Plovdiv

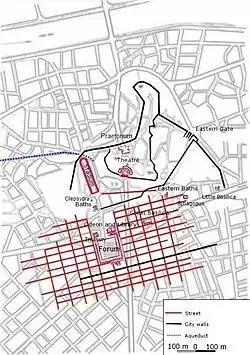
Plan of the known parts of the Roman city superimposed on a plan of modern Plovdiv.

The history of the region spans more than eight millennia. Numerous nations have left their traces on the cultural layers of the city. The earliest signs of habitation in the territory of Plovdiv date as far back as the 6th millennium BC. Plovdiv has settlement traces including necropolises dating from the Neolithic era (roughly 6000–5000 BC) like the mounds Yasa Tepe 1 in the Philipovo district and Yasa Tepe 2 in Lauta park.